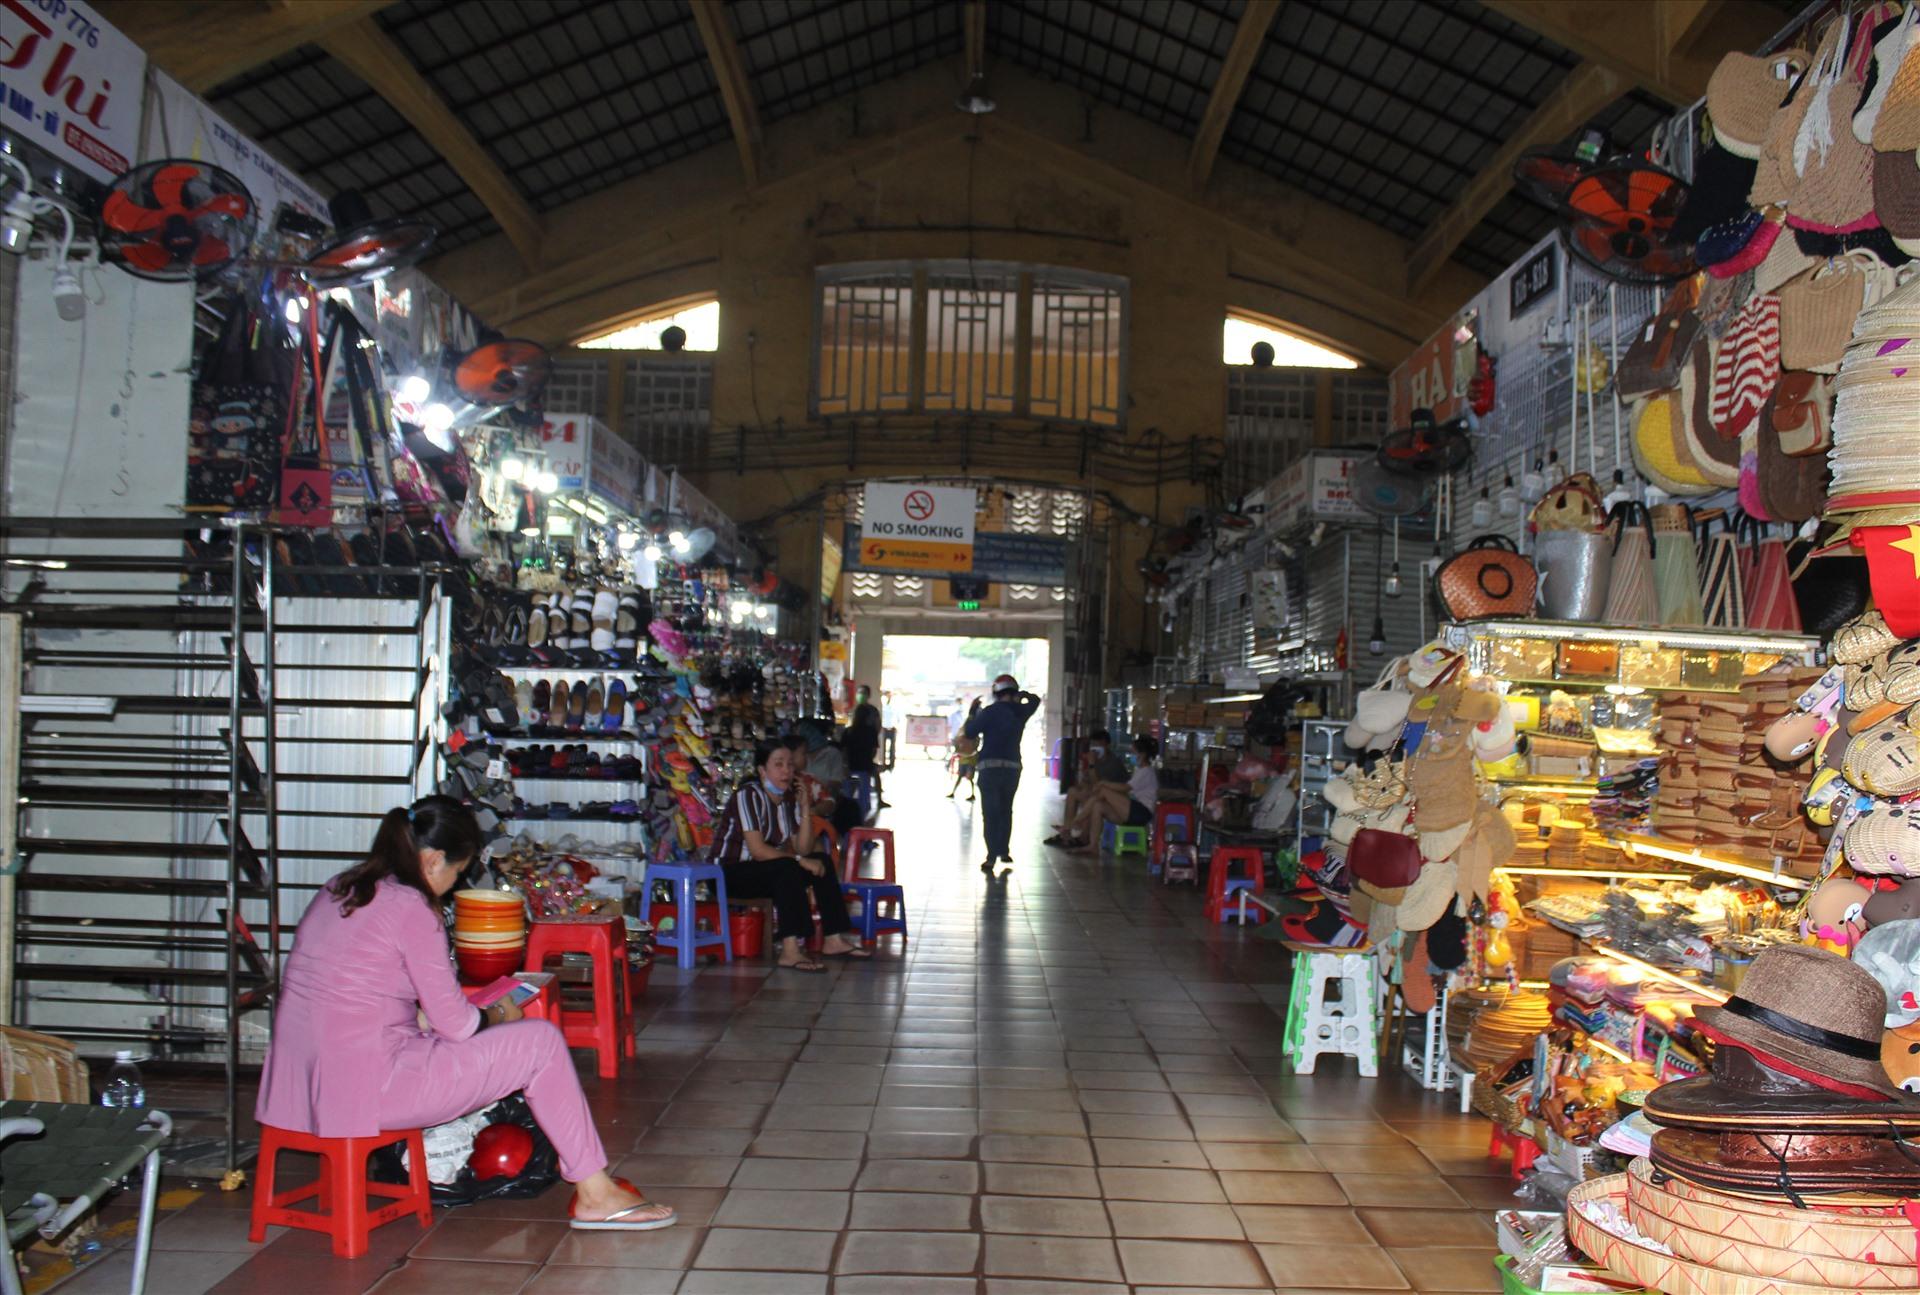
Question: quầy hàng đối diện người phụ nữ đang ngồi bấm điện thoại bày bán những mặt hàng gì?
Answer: nón mũ